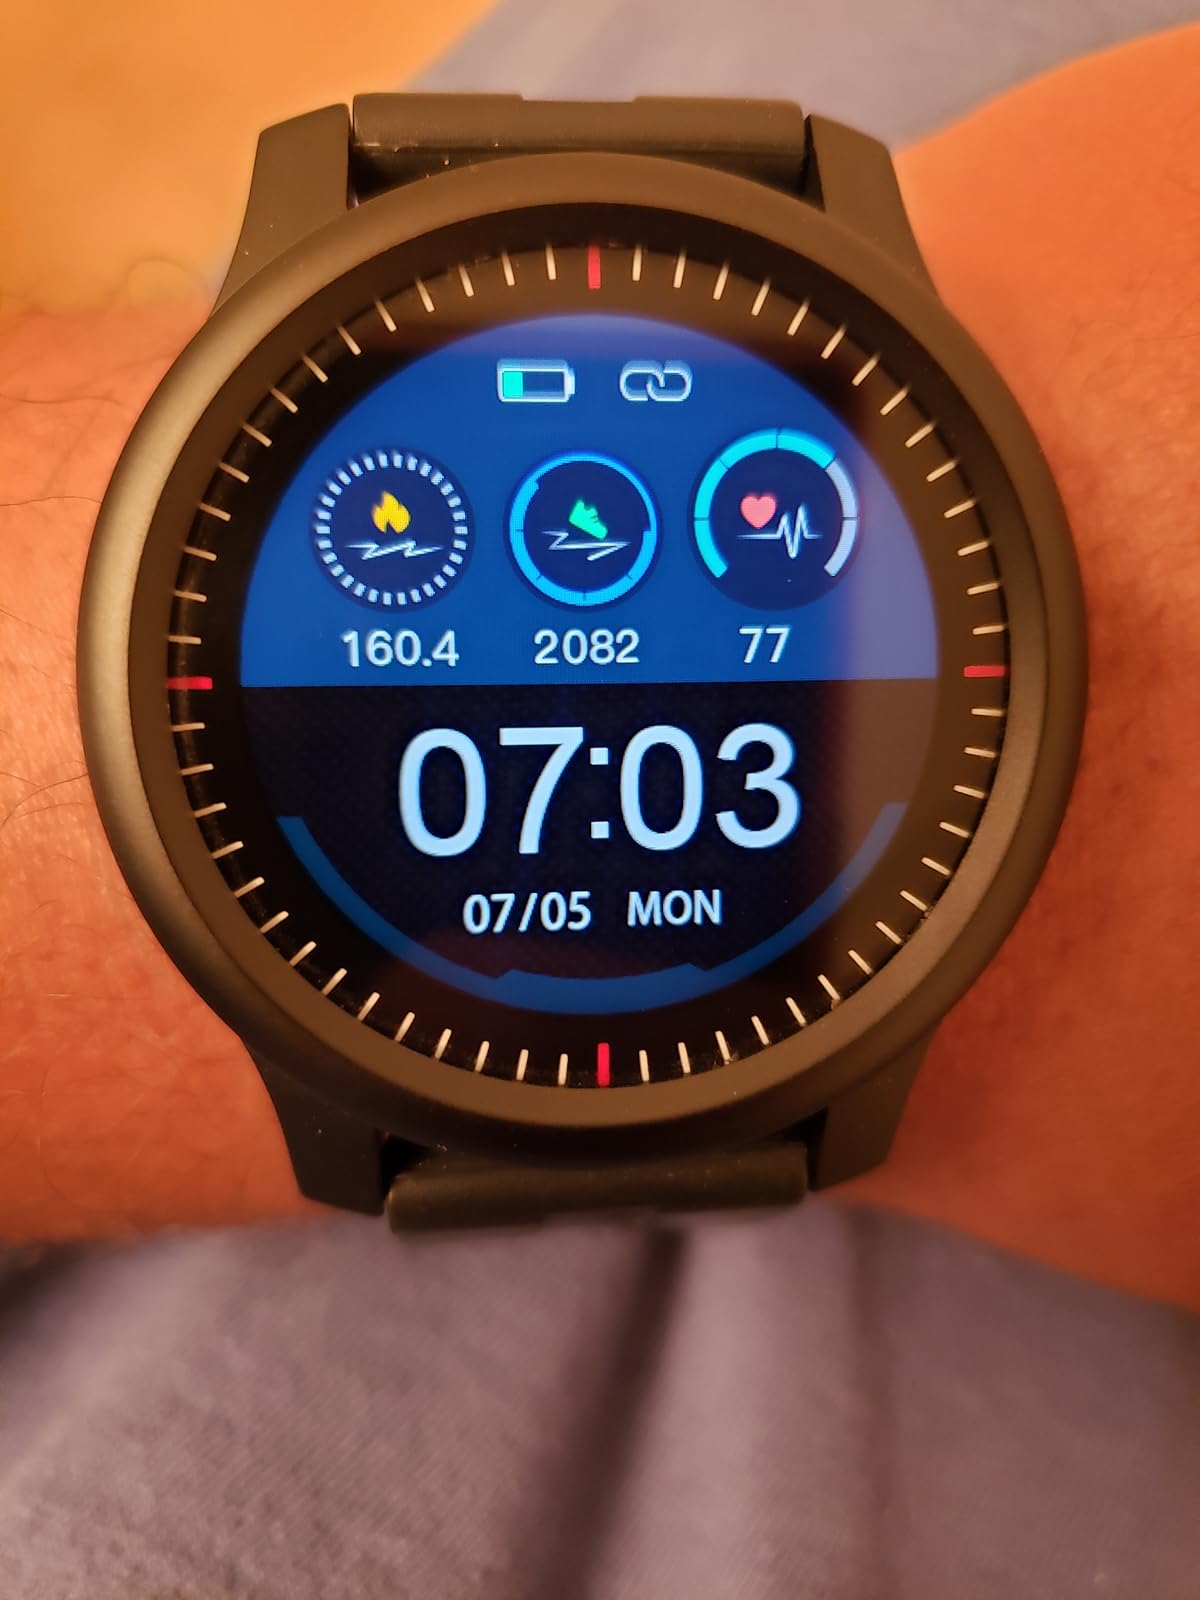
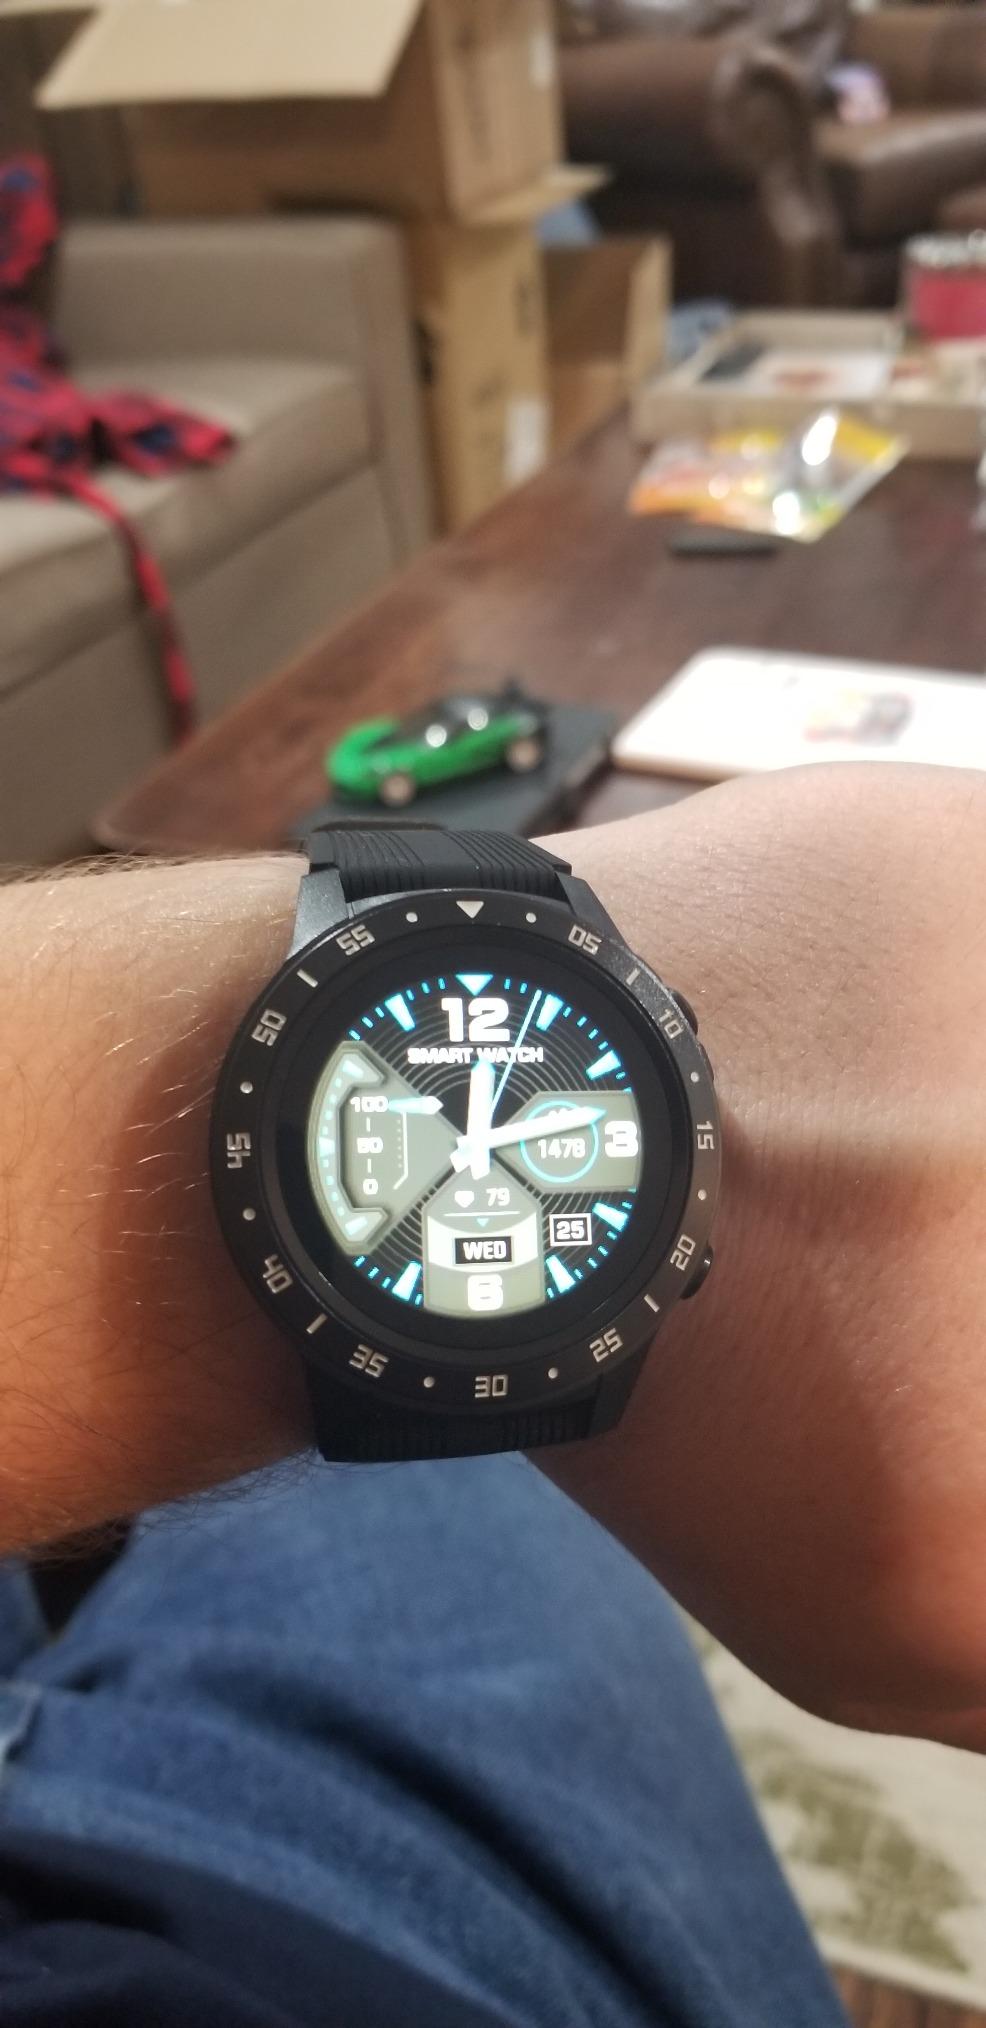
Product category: smartwatch
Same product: no